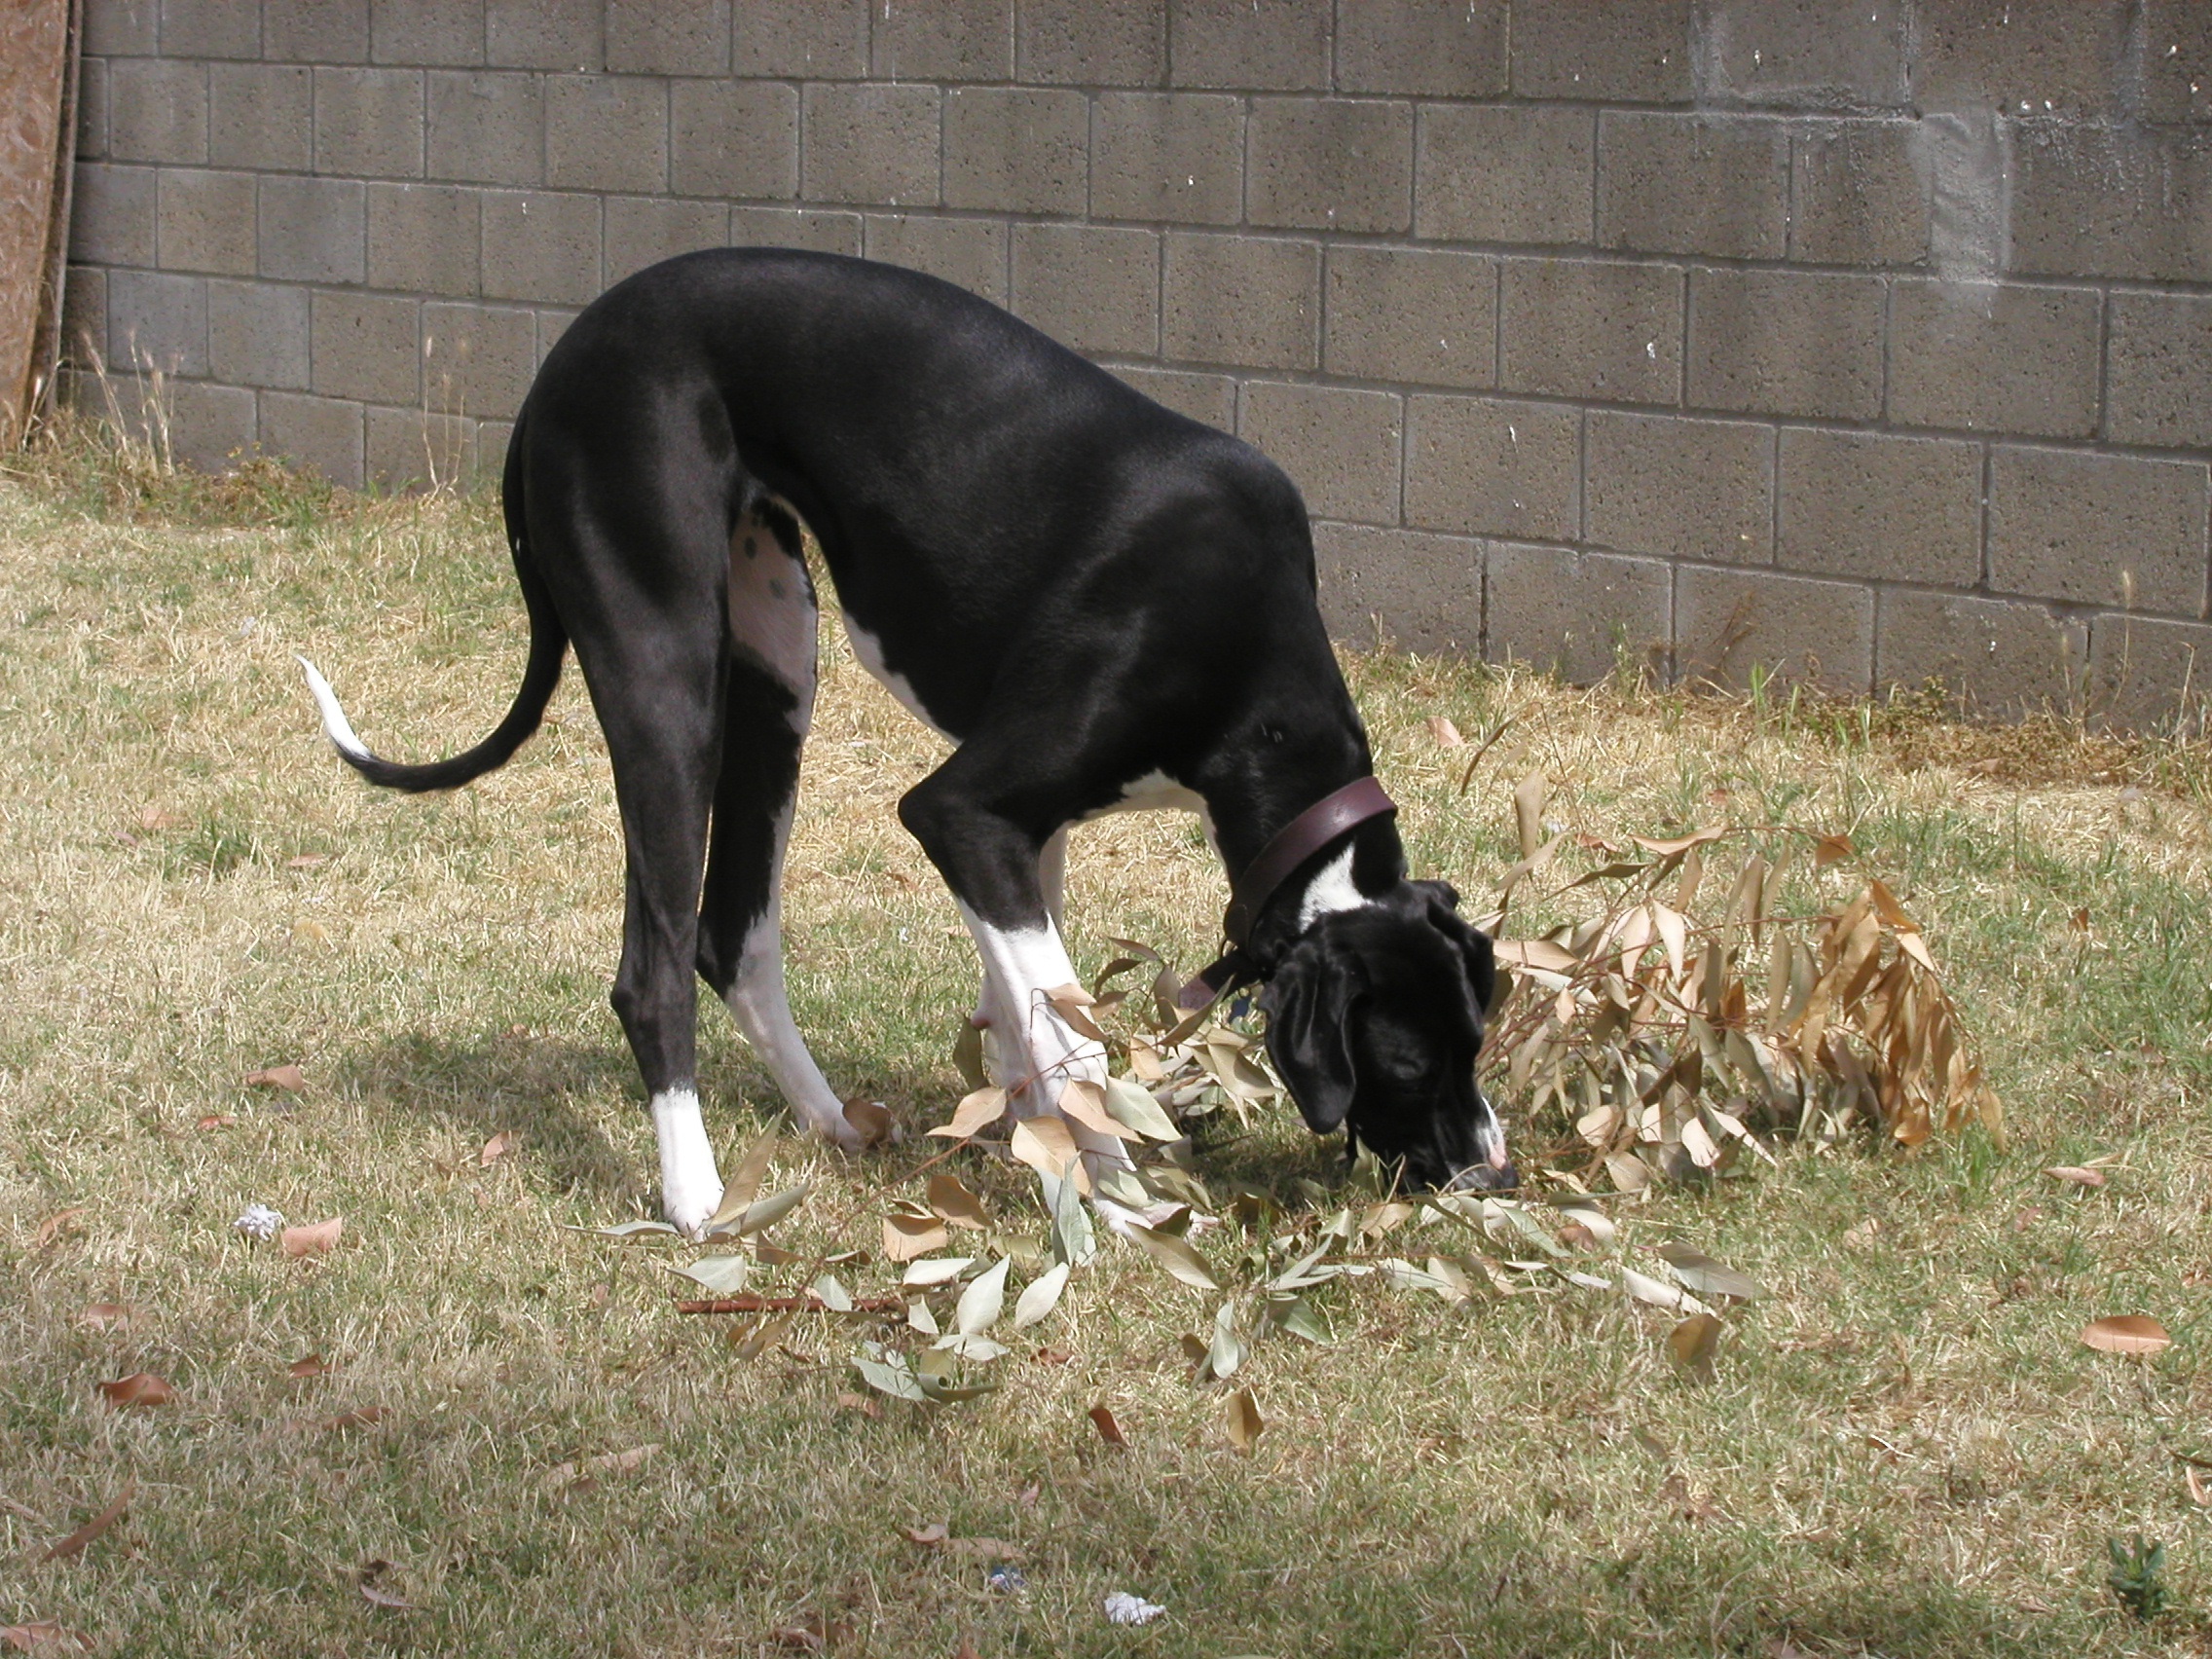
dog, mammal, hound, vertebrate, greyhound, dog like mammal, animal sports